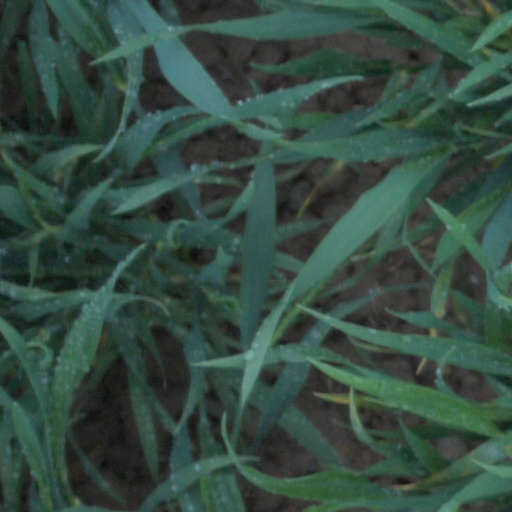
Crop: wheat